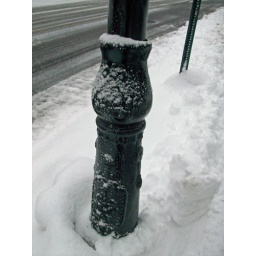
February 26, 2010 - Event celebrating installation of reproduction early Westinghouse street lamps in downtown Lenox, MA